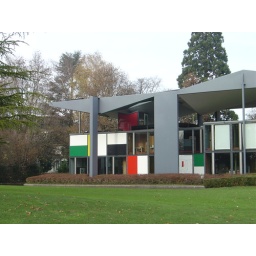
Le Corbusier House. Architect: Corbusier. ...Free roof over blocky building masses.